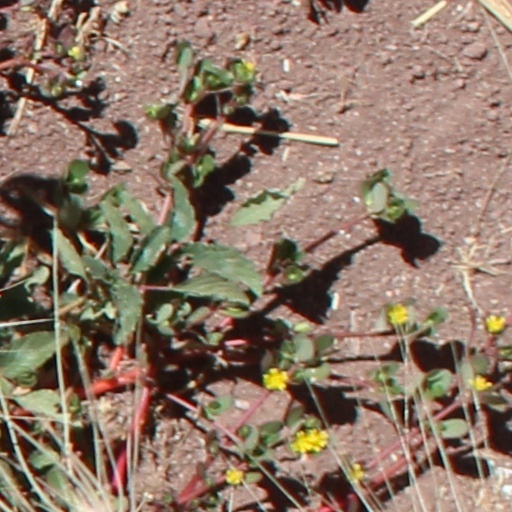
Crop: wheat